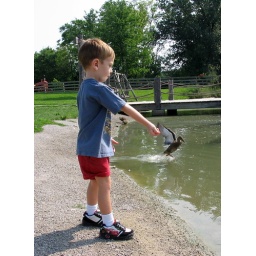
Check out the duck in the water